Kachi-kachi Yama

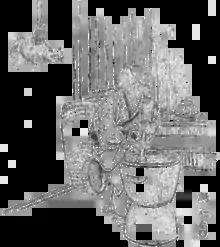
The tied-up "tanuki" enticing the woman to set him free, from "The Japanese Fairy Book"

As the story goes, a man caught a troublesome "tanuki" in his fields, and tied it to a tree to kill and cook it later. When the man left for town, the "tanuki" cried and begged the man's wife who was making some "mochi", a sweet rice dish, to set him free, promising he would help her. The wife freed the animal, only to have it turn on her and kill her. The "tanuki" then planned a foul trick.